Rosemary (wrestler)

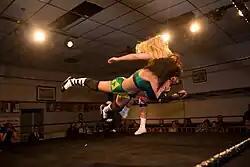
Courtney Rush (in green) executes a spear against Leah von Dutch, 2012

In March 2011, now appearing as Courtney Rush, she defeated Cat Power in a street-fight. At the July 2011 card, Rush faced Madison Eagles in the semi-main event but lost to her. In October 2011, she faced and defeated Kellie Skater.